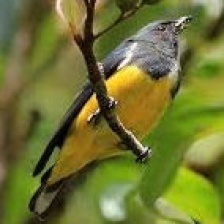
Species: YELLOW BELLIED FLOWERPECKER
Scientific name: DICAEUM MELANOXANTHUM